Henry Thomson (painter)

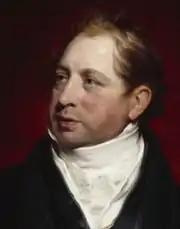
Thomson, by Sir Martin Archer Shee PRA

Henry Thomson RA (31 July 1773 – 5 April 1843) was an English artist and Royal Academician who became Keeper of the Royal Academy.